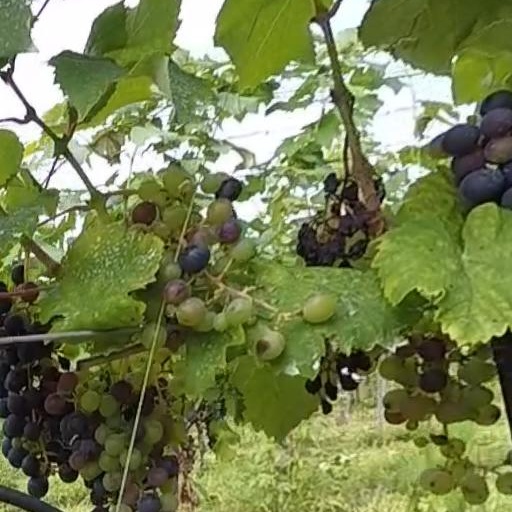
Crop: grape